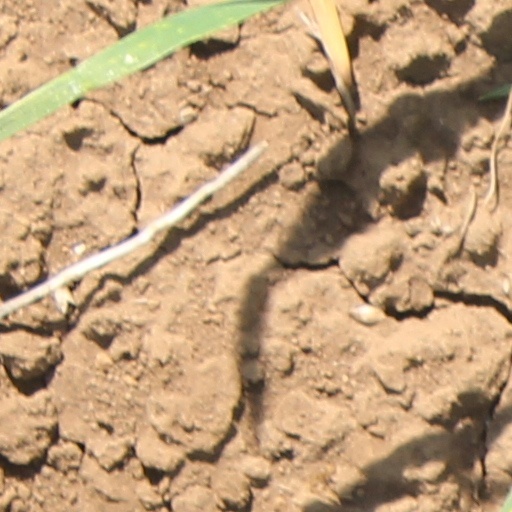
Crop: wheat